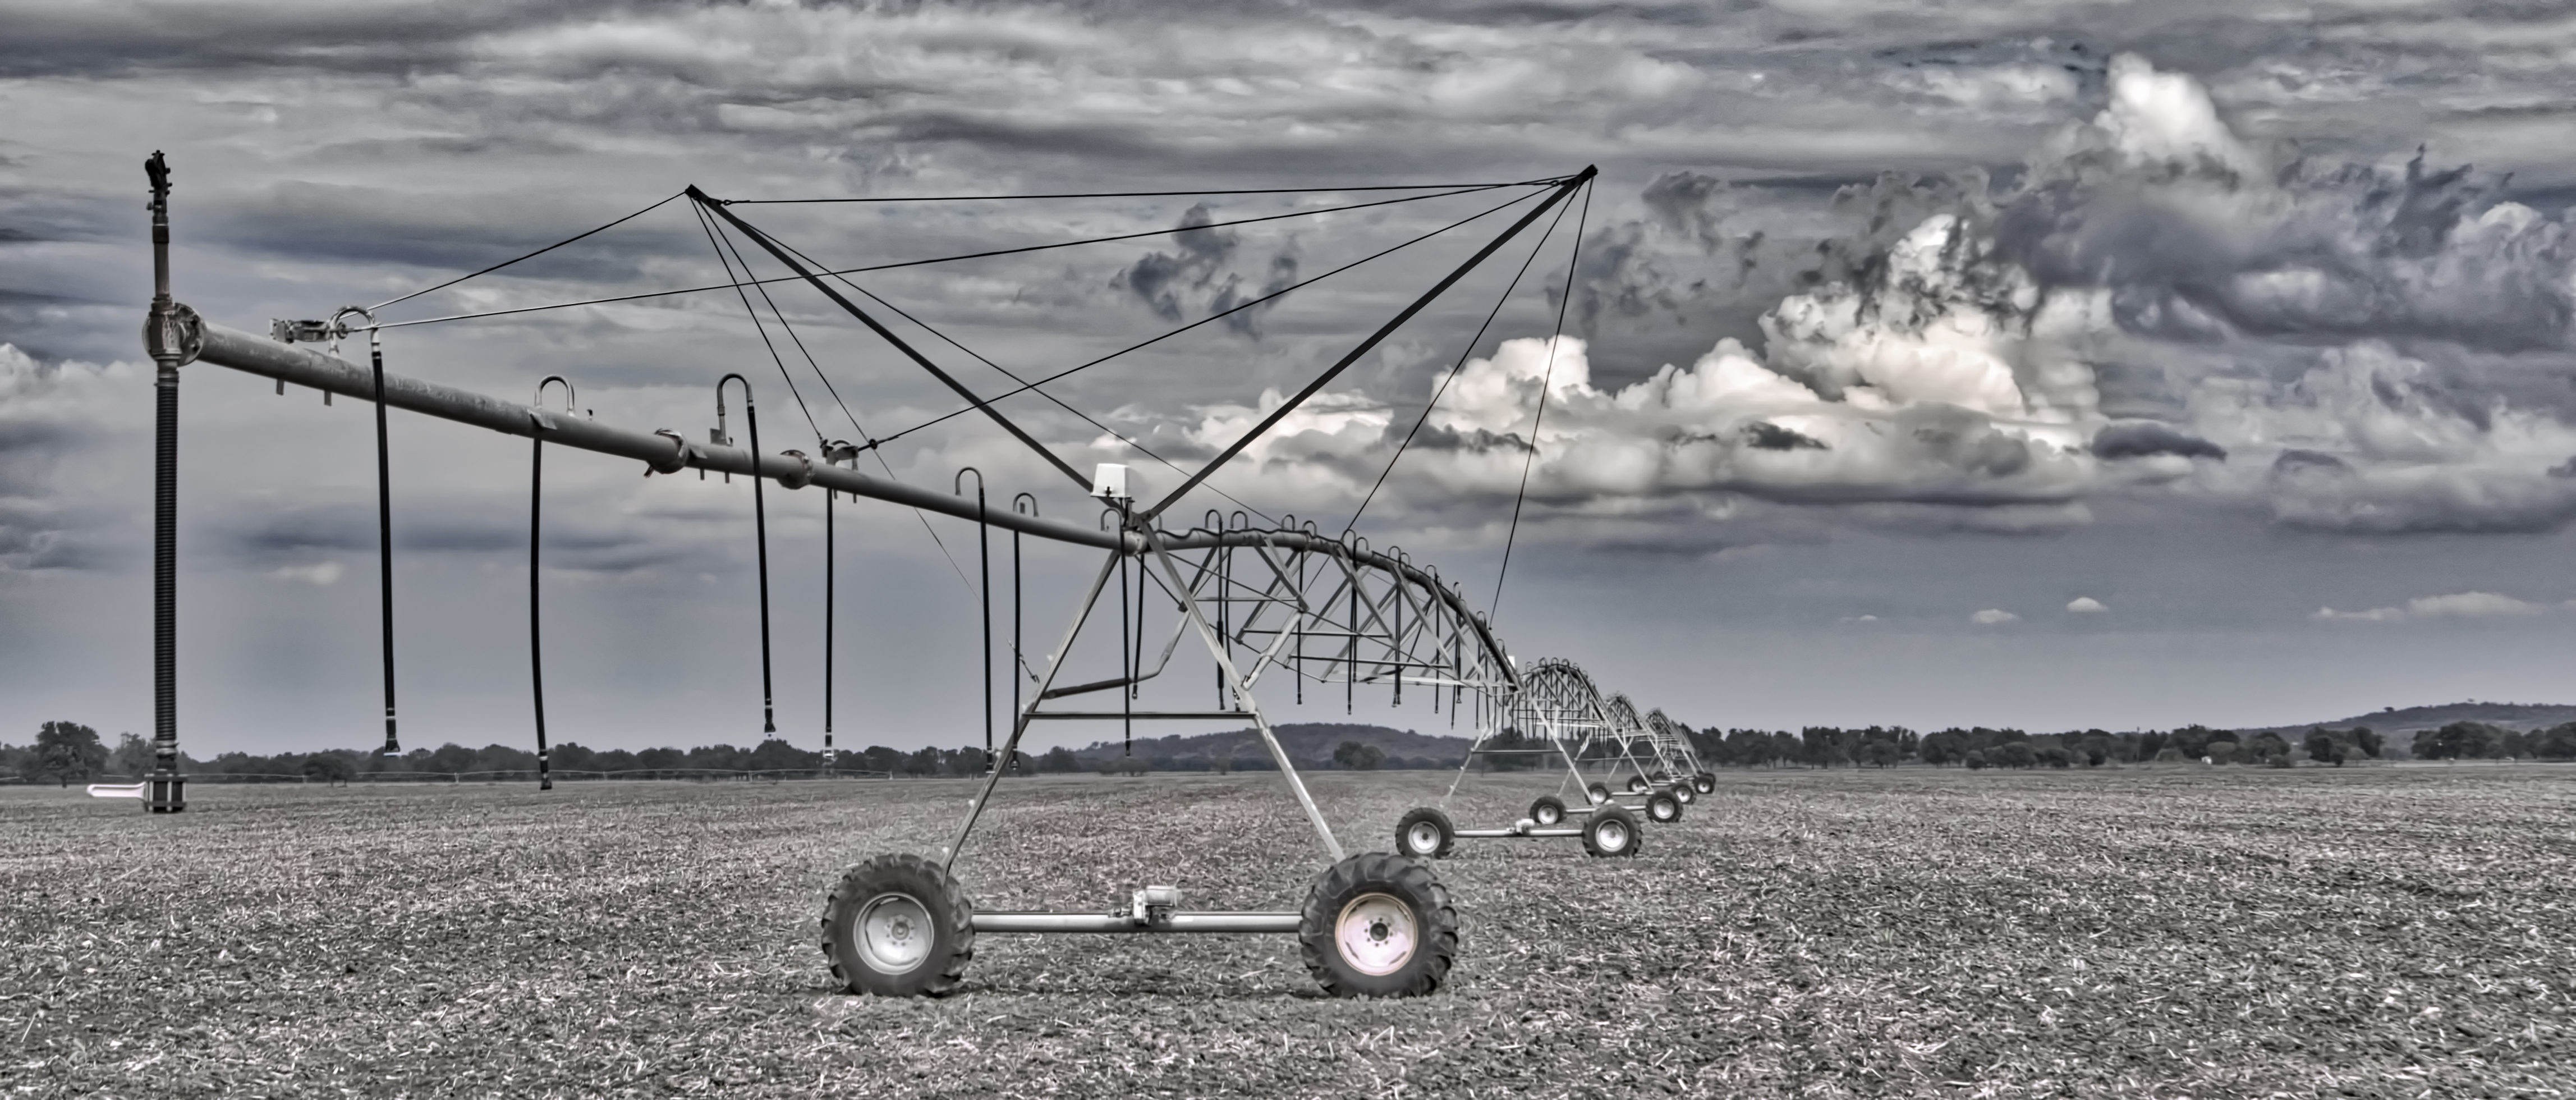
farm, wind, vehicle, hdr, clouds, central, texas, irrigaton